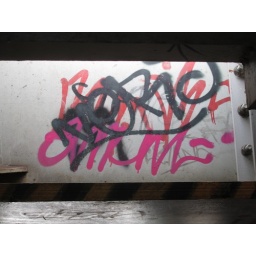
Graffiti under the train bridge